Kosivka, Odesa Oblast

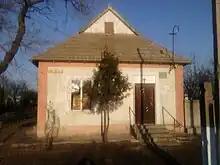
Kosivka Baptist Church

The Kosivka Baptist Church was built in 1931. After the Soviet occupation the church building was transformed to a stable and later to a village club. After independence of Ukraine, the church building was returned to Baptists by the President's Act.